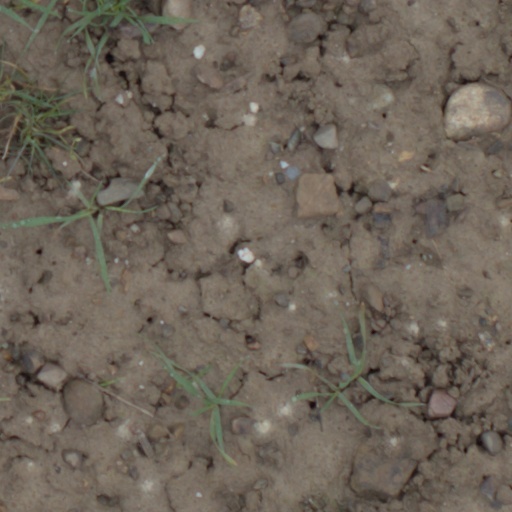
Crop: wheat